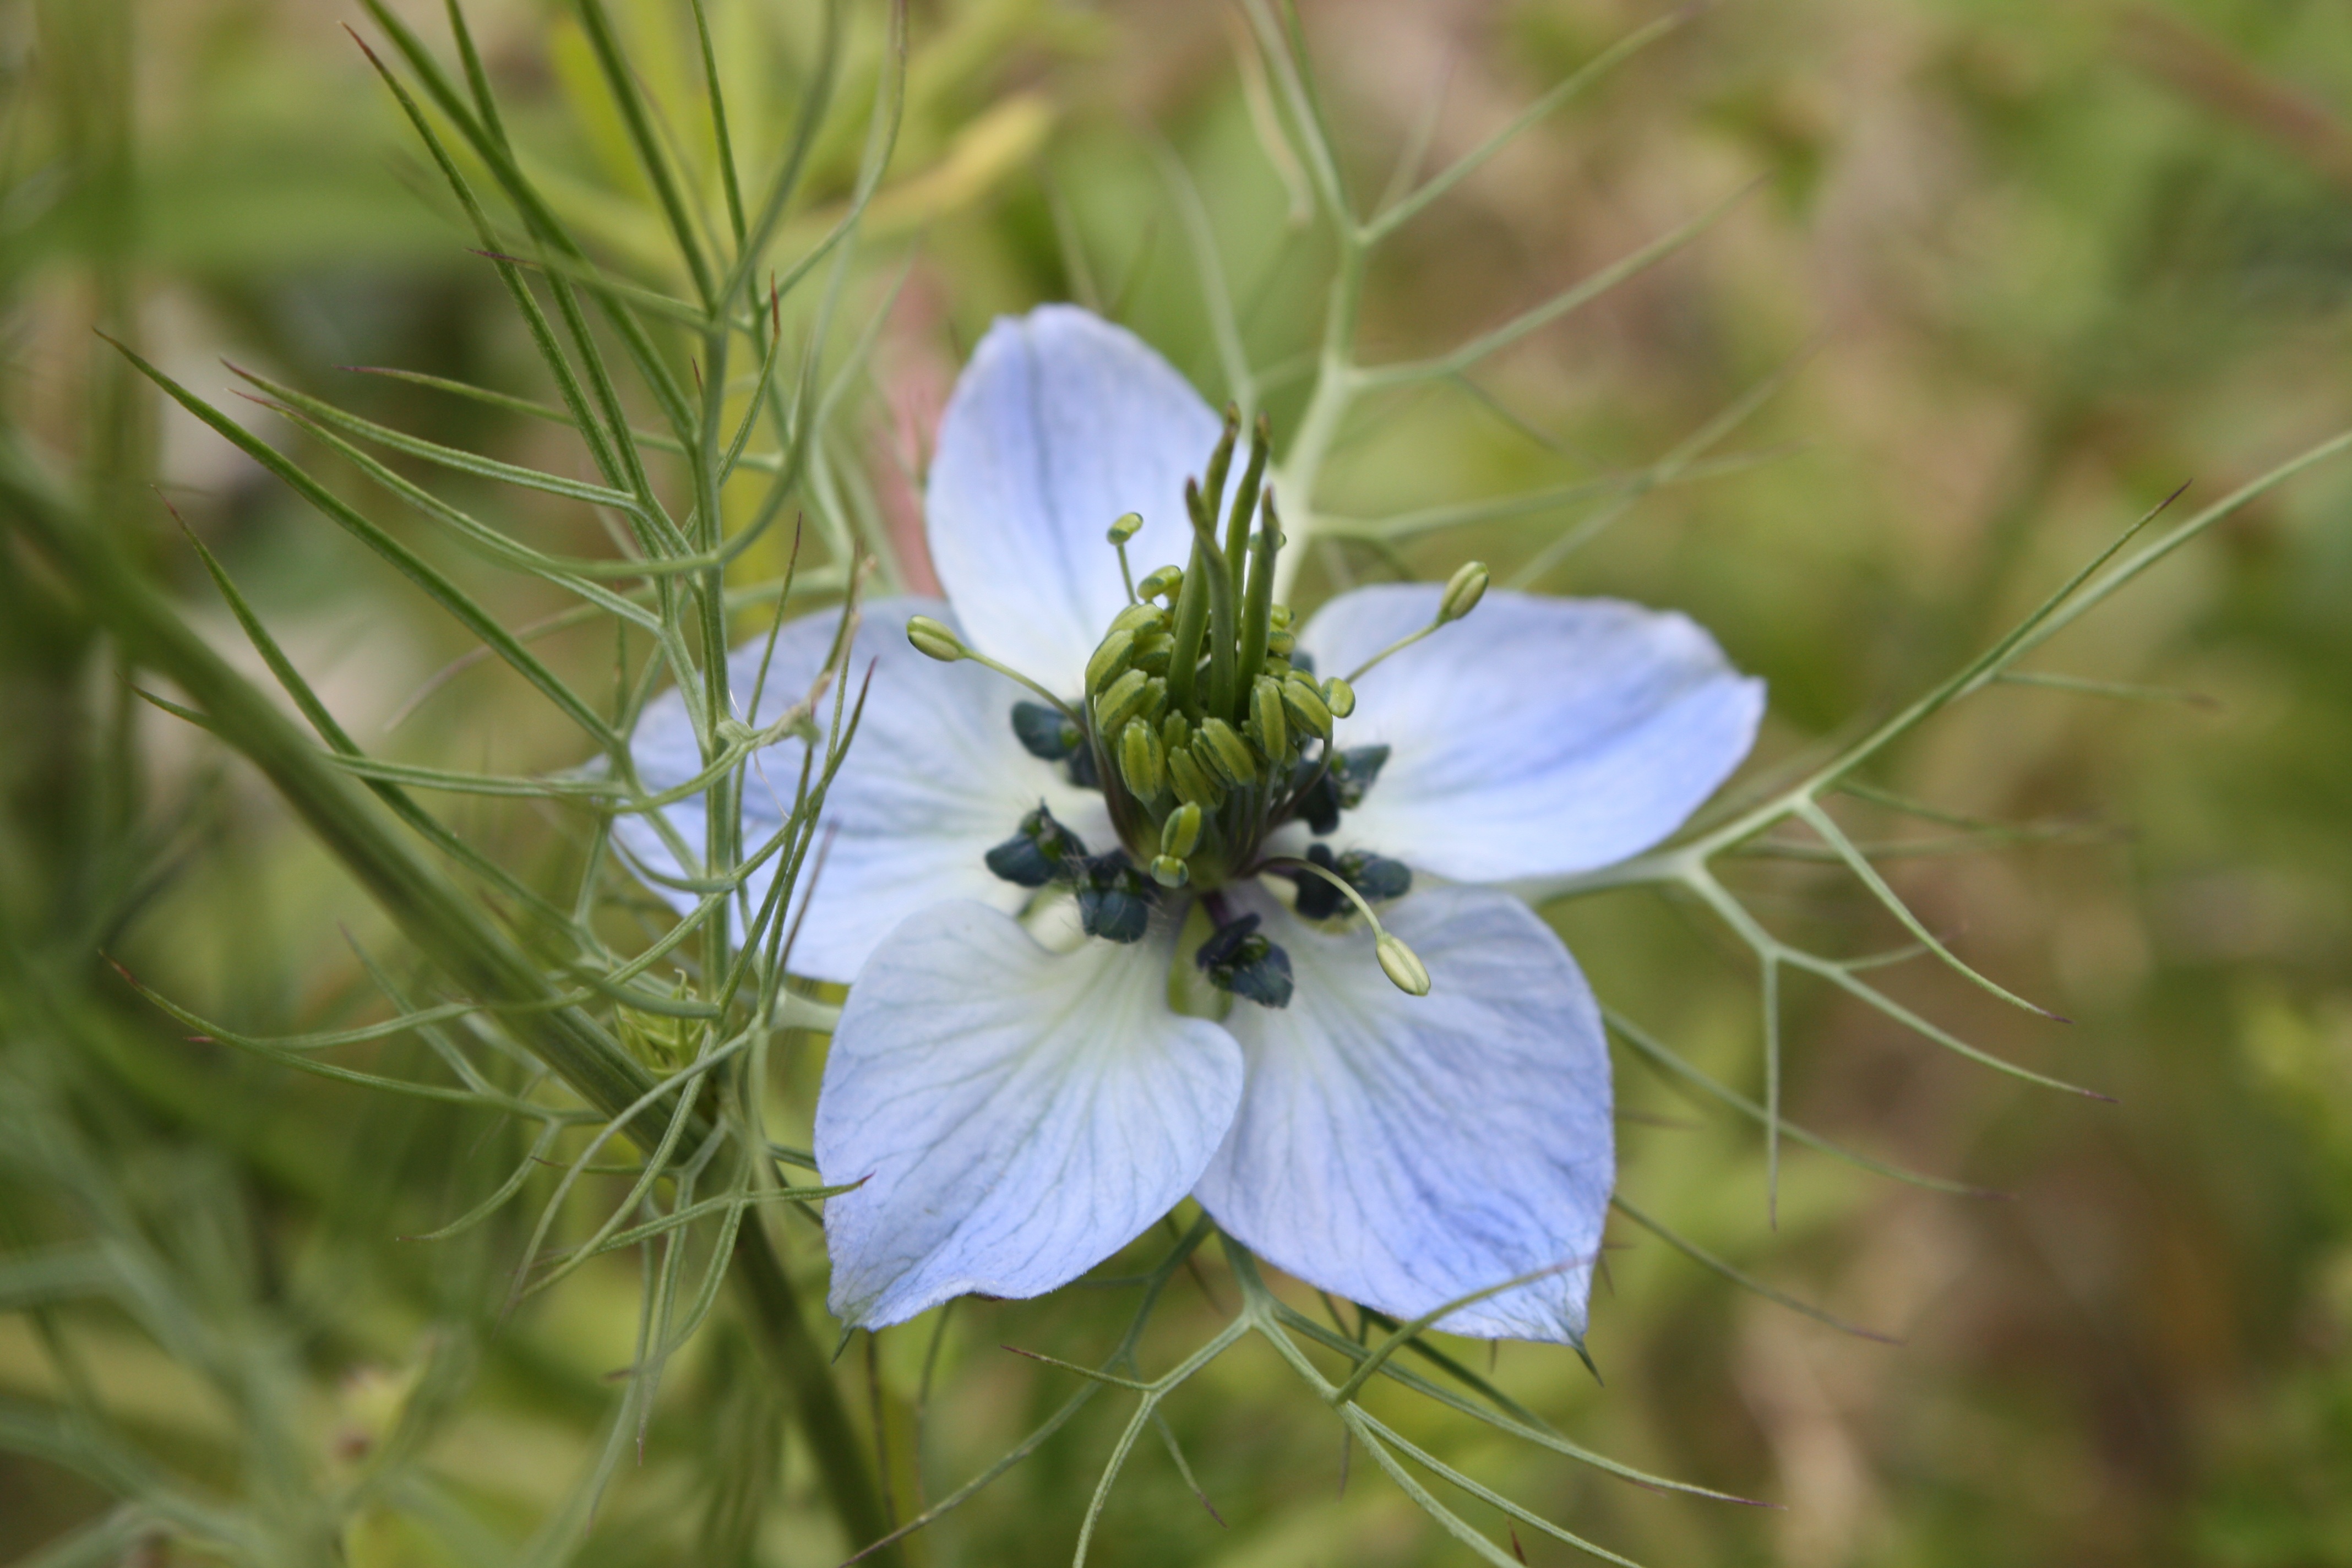
blossom, plant, field, meadow, flower, purple, food, spring, green, produce, vegetable, blue, flora, wildflower, purple flower, chicory, macro photography, flowering plant, fennel flower, love in a mist, land plant, nigella damascena miss jekyll